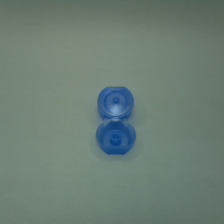
Color: blue
Cap type: flip-top cap